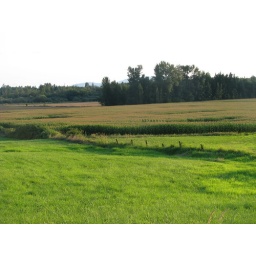
Aldergrove Rd pasture - a pasture by my sister's house